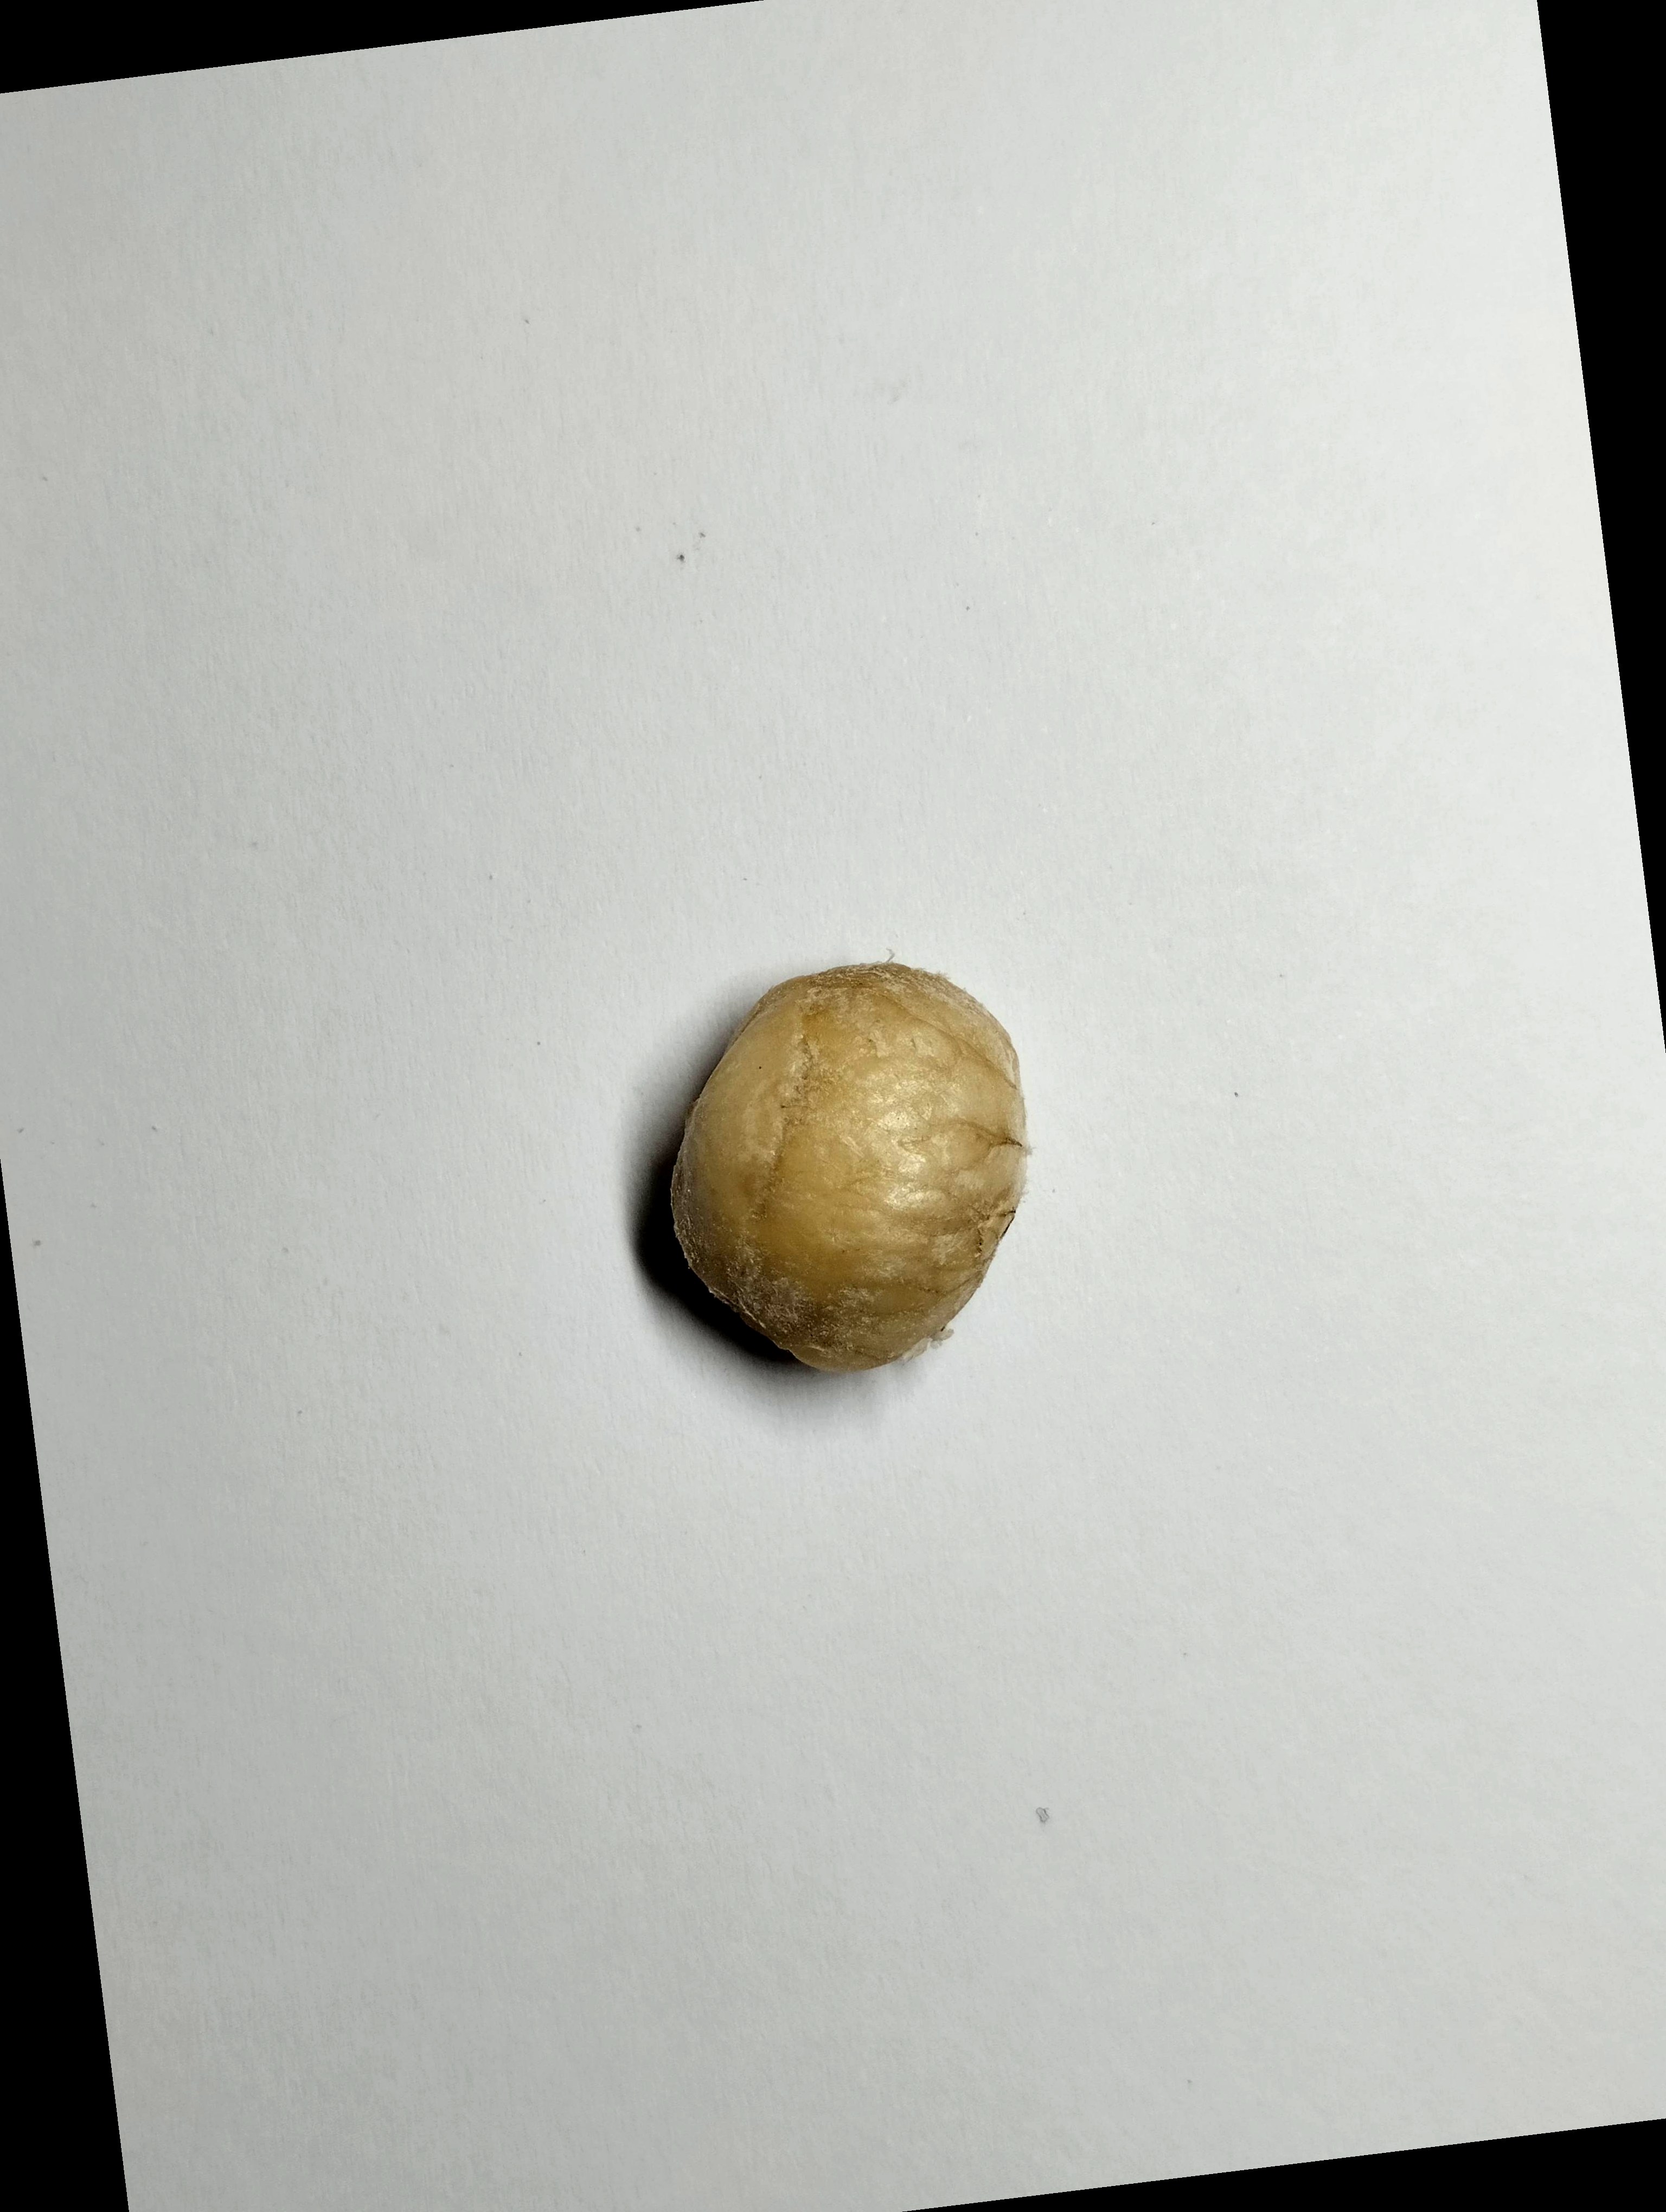
Label: bagus (good seed)